North Ossetia–Alania

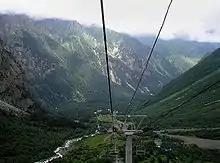
Cableway in Tsey canyon

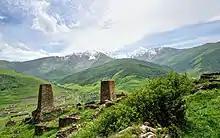
Kurtat valley

The most widespread resources are zinc- and lead-containing complex ores. There are deposits of limestone, dolomites, marble, and touchstone. There is also a large availability of construction materials, such as clay, sand, and gravel. The local oil deposit reserves are estimated at 10 million metric tons.